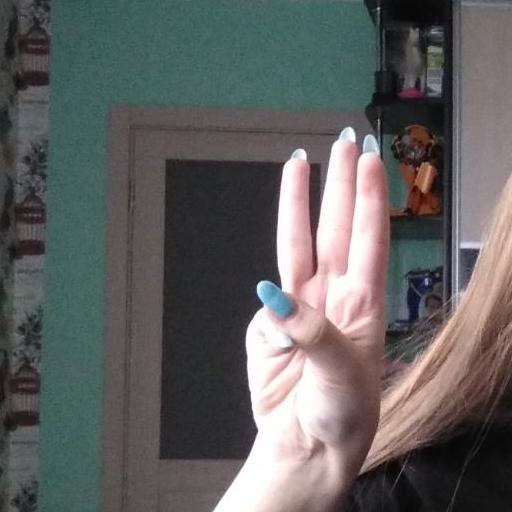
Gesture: three